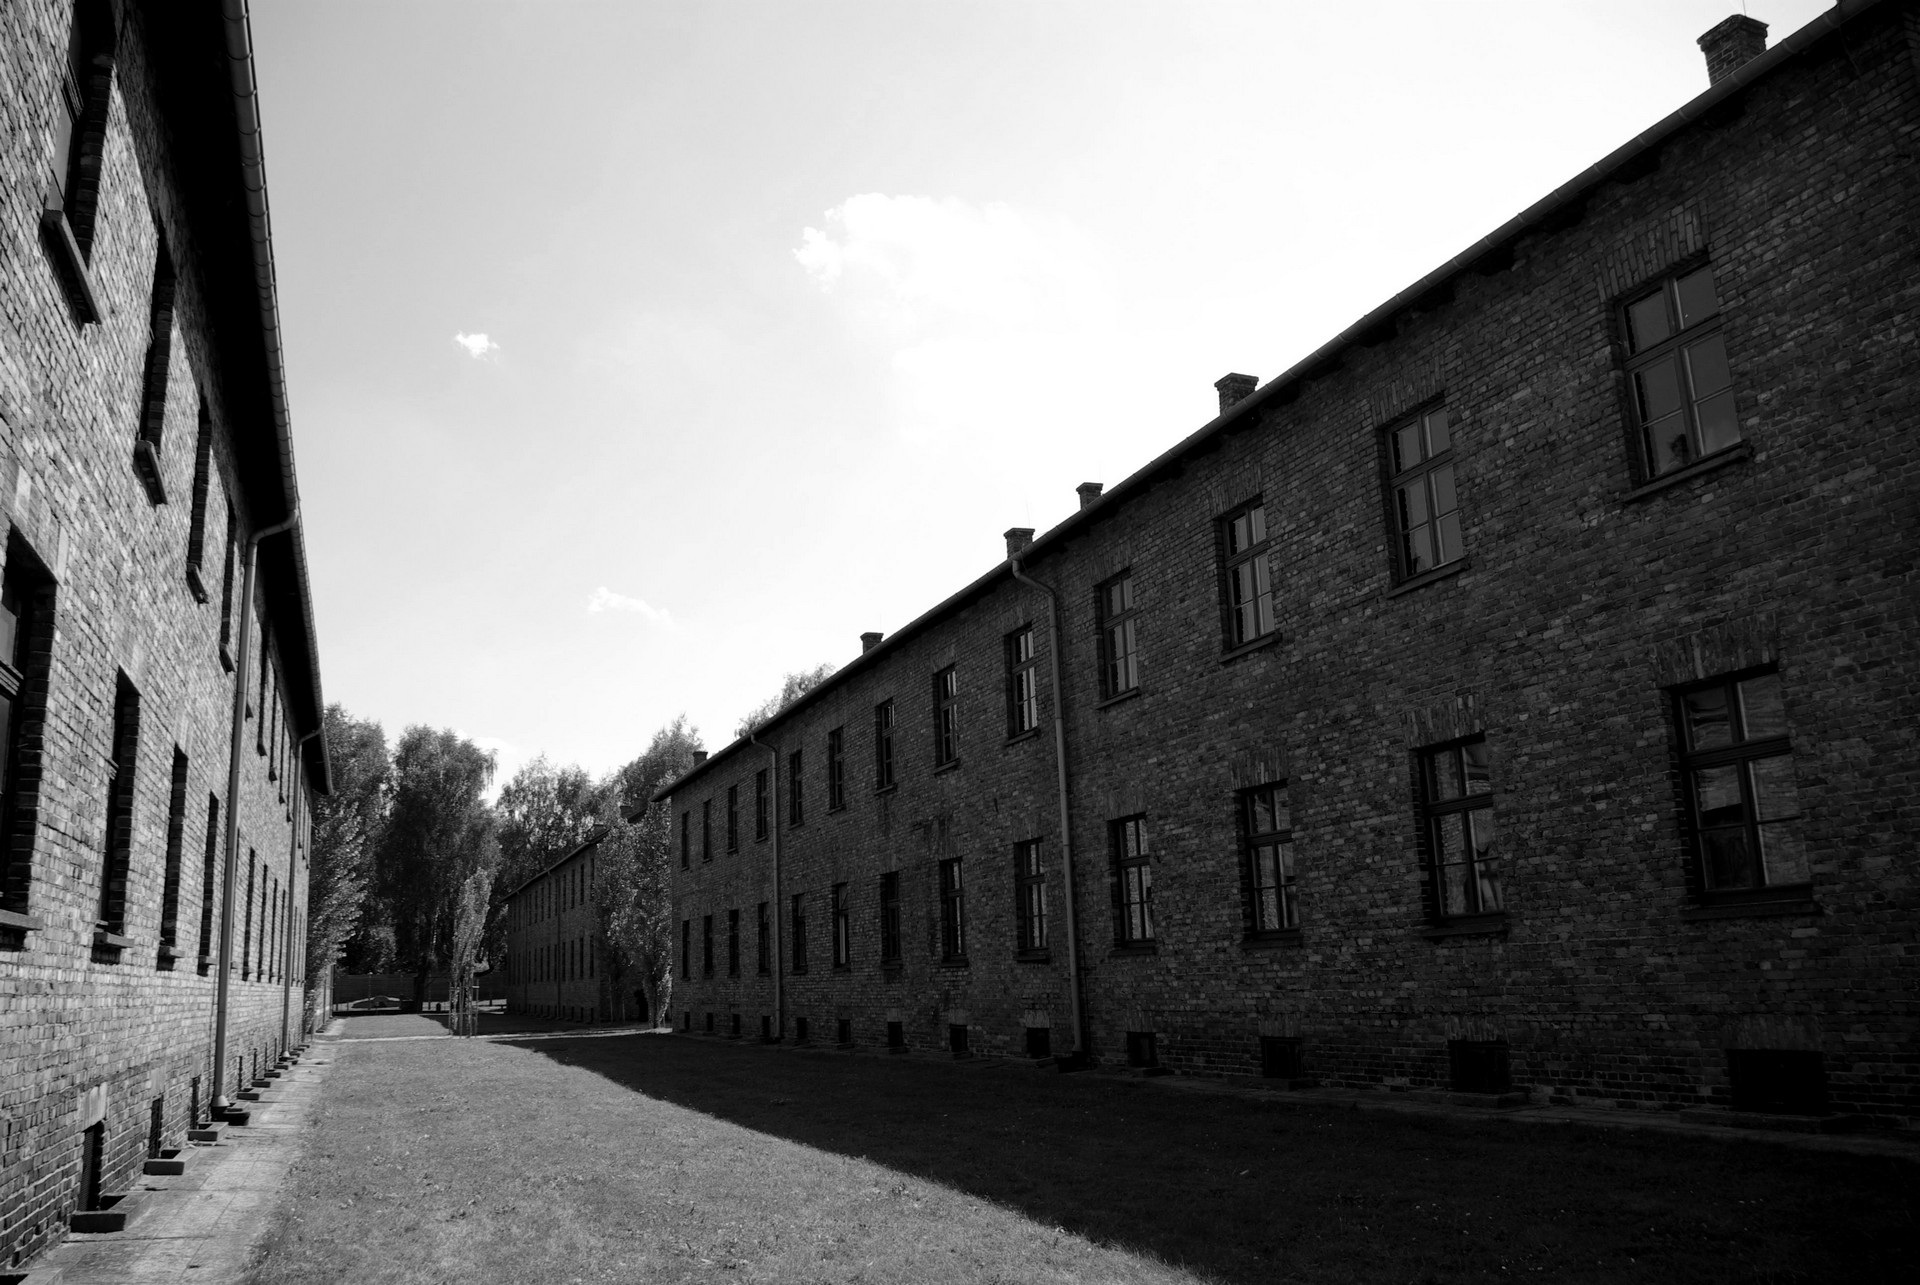
light, black and white, architecture, road, white, street, house, alley, wall, europe, museum, darkness, black, monochrome, memorial, war, camp, infrastructure, poland, danger, holocaust, history, crime, shape, concentration, auschwitz, oswiecim, nazism, hitler, concentration camp, urban area, monochrome photography, auschwitz birkenau, birkenau